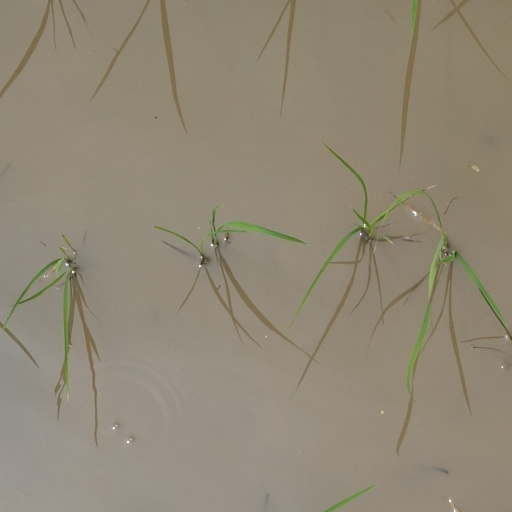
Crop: rice